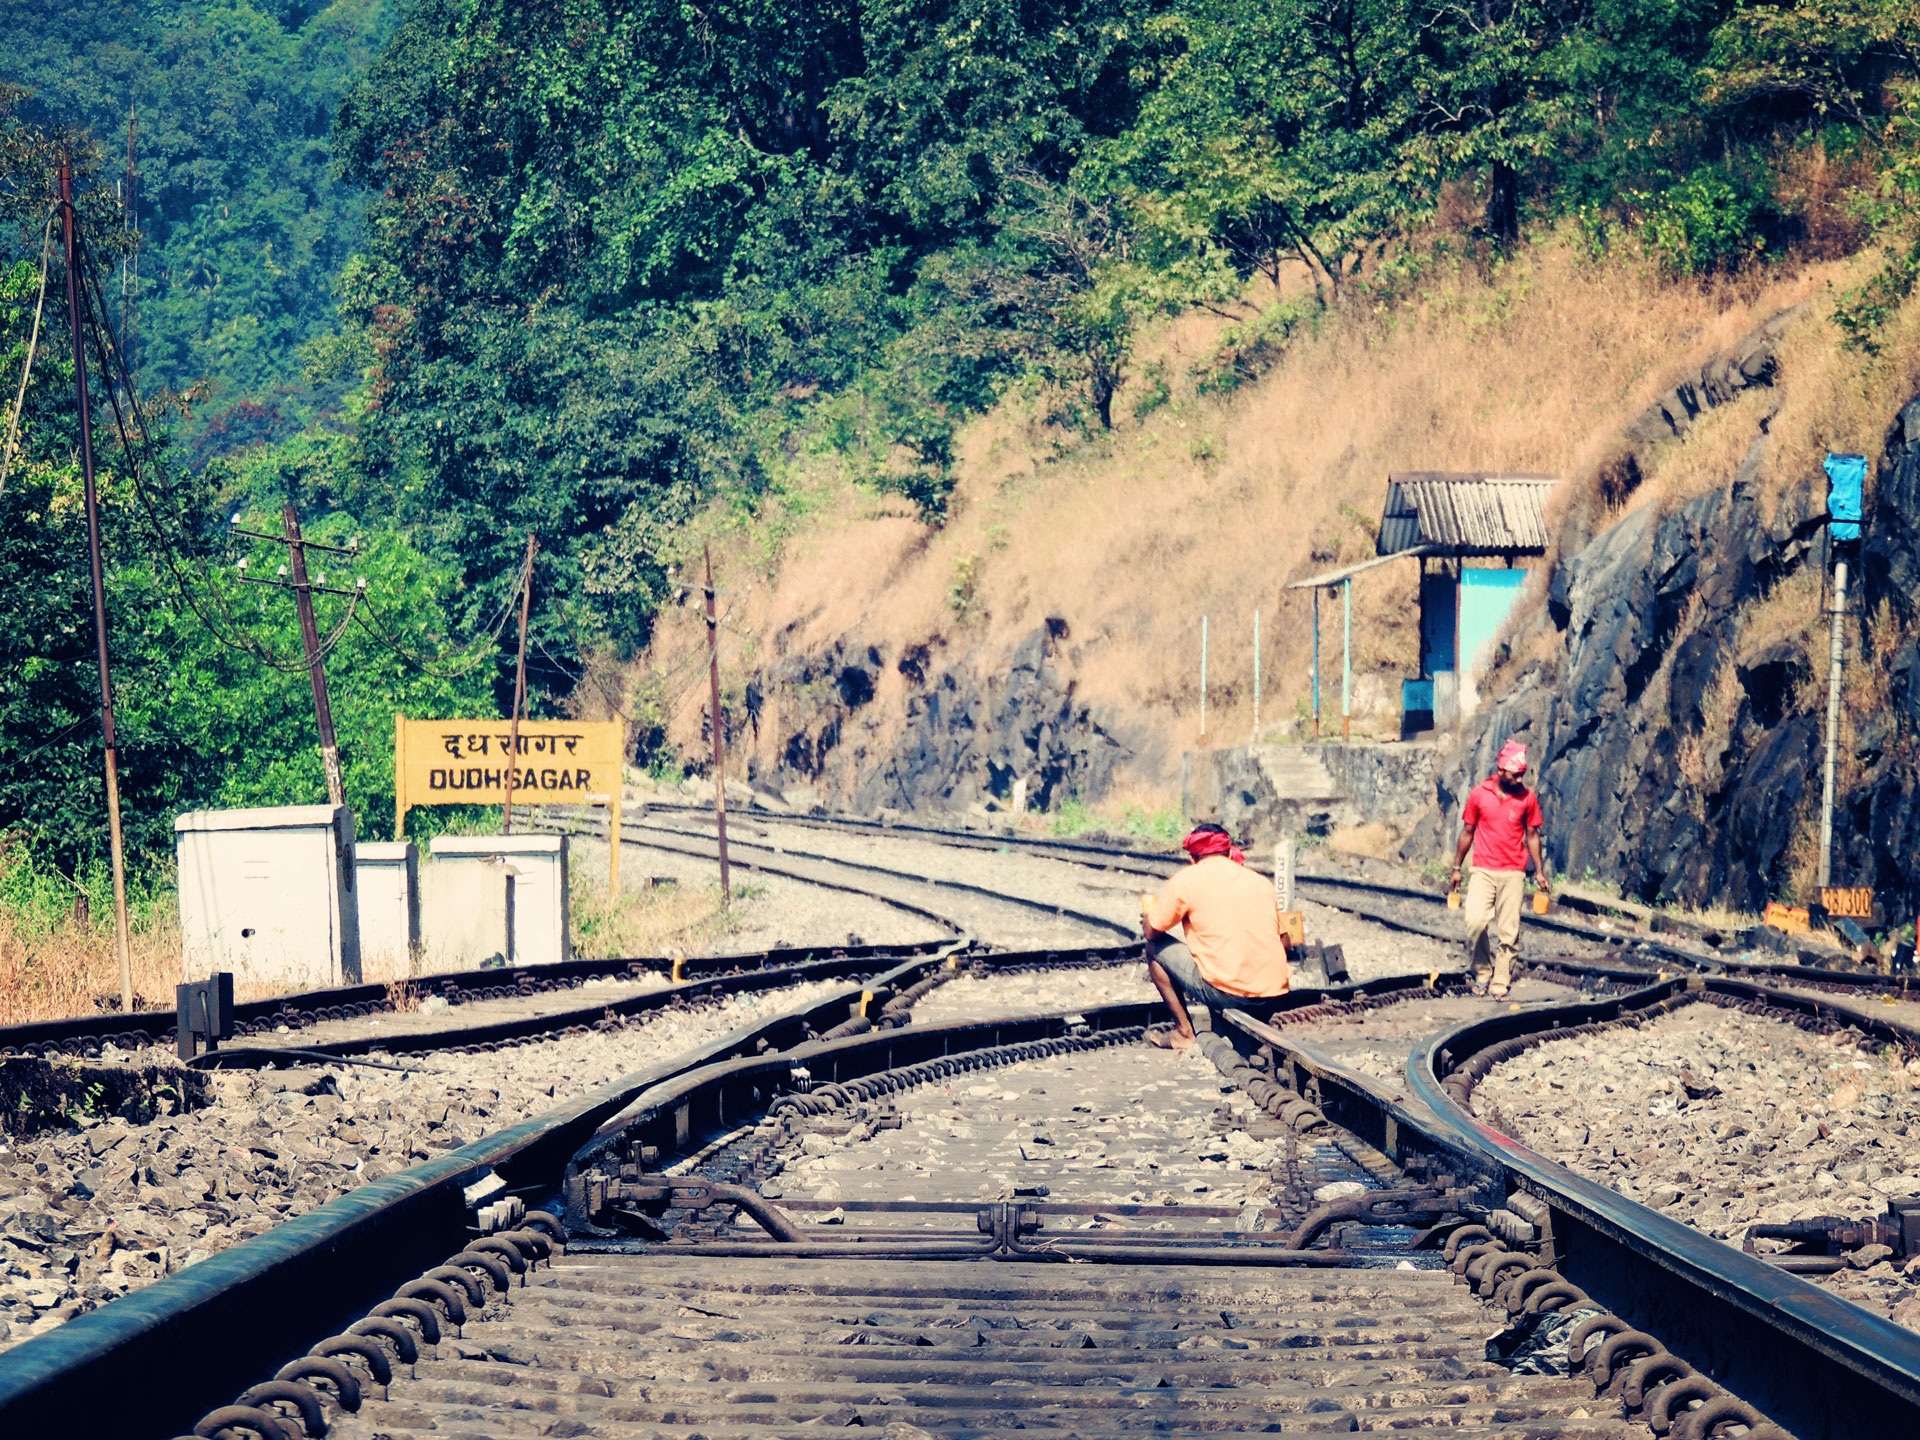
track, railroad, train, transportation, transport, vehicle, tracks, rails, railways, rail transport, rolling stock